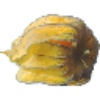
Label: physalis_with_husk